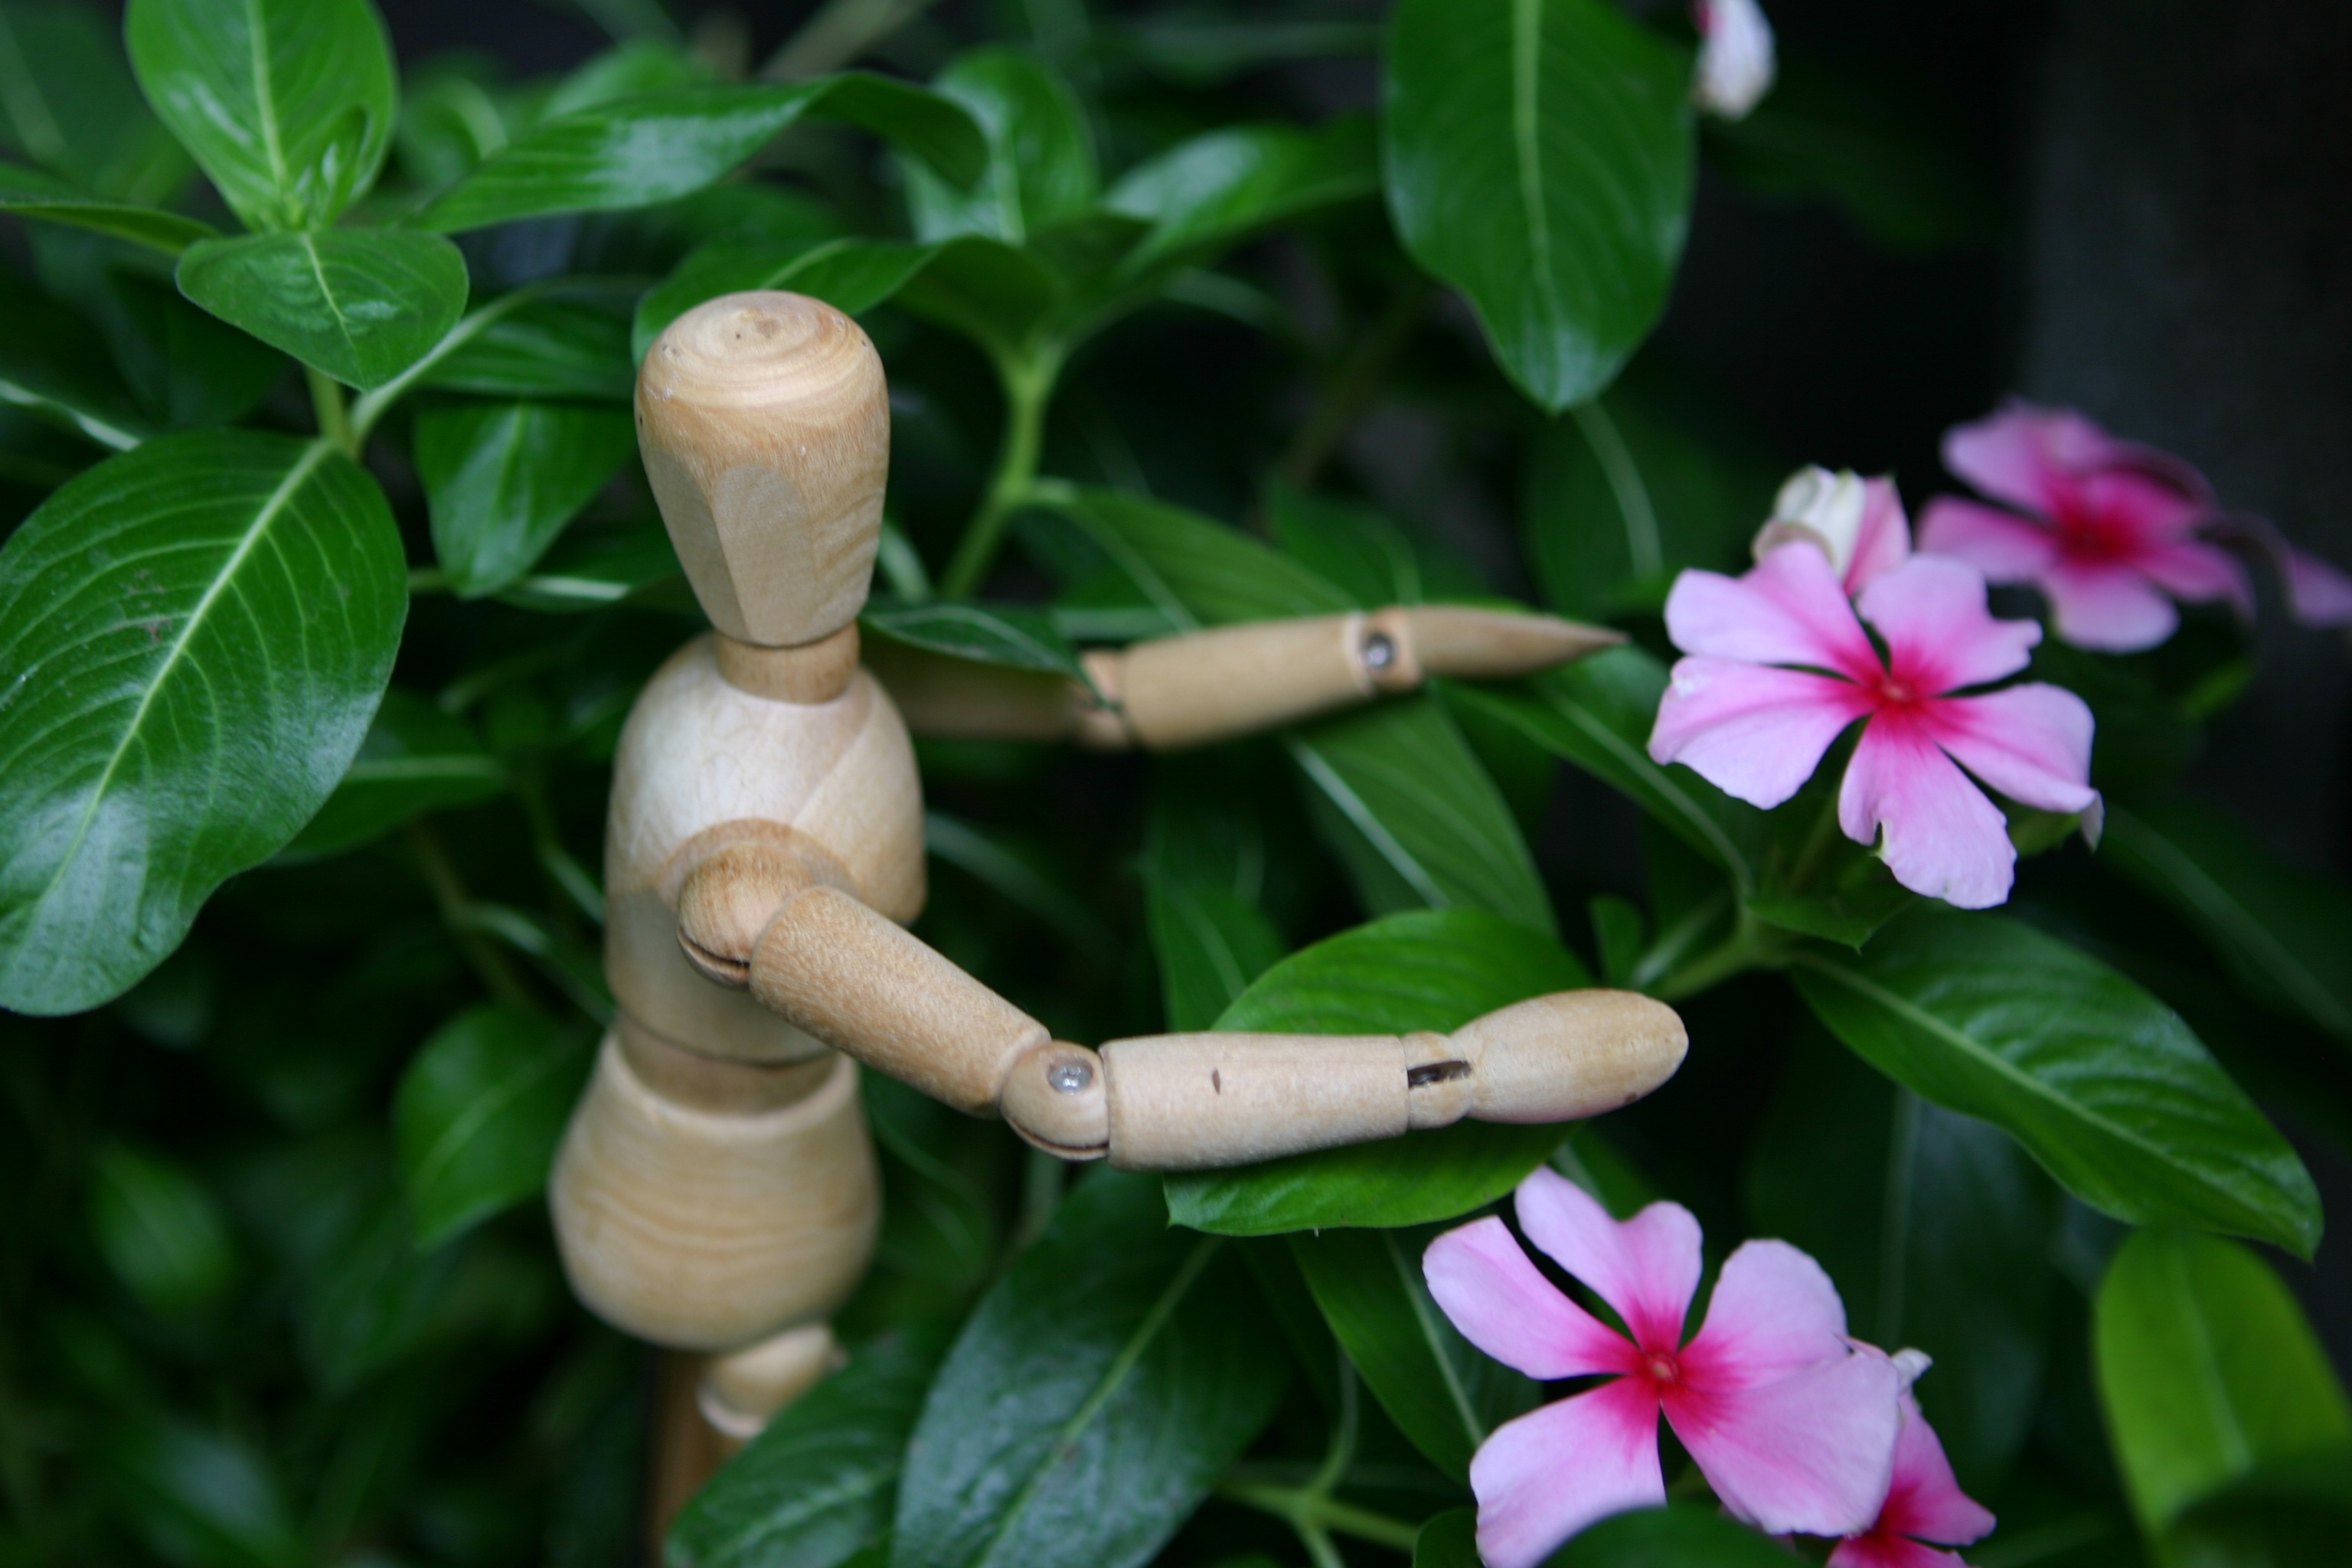
plant, flower, produce, botany, flora, puppet, shrub, macro photography, jasmine, flowering plant, plant stem, land plant, changchun, wooden statue, spring every day, adoption of flowers